Wilhelm Reich

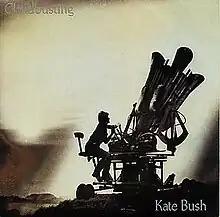
"Cloudbusting" (1985) by Kate Bush recounts Reich's arrest through his son's eyes.

On 5 June 1956, two FDA officials arrived at Orgonon to supervise the destruction of the accumulators. Most of them had been sold by that time and another 50 were with Silvert in New York, leaving only three accumulators at Orgonon. The FDA agents were not allowed to destroy them, only to supervise the destruction, so Reich's friends and his son, Peter, chopped them up with axes as the agents watched. Once they were destroyed, Reich placed an American flag on top of them.